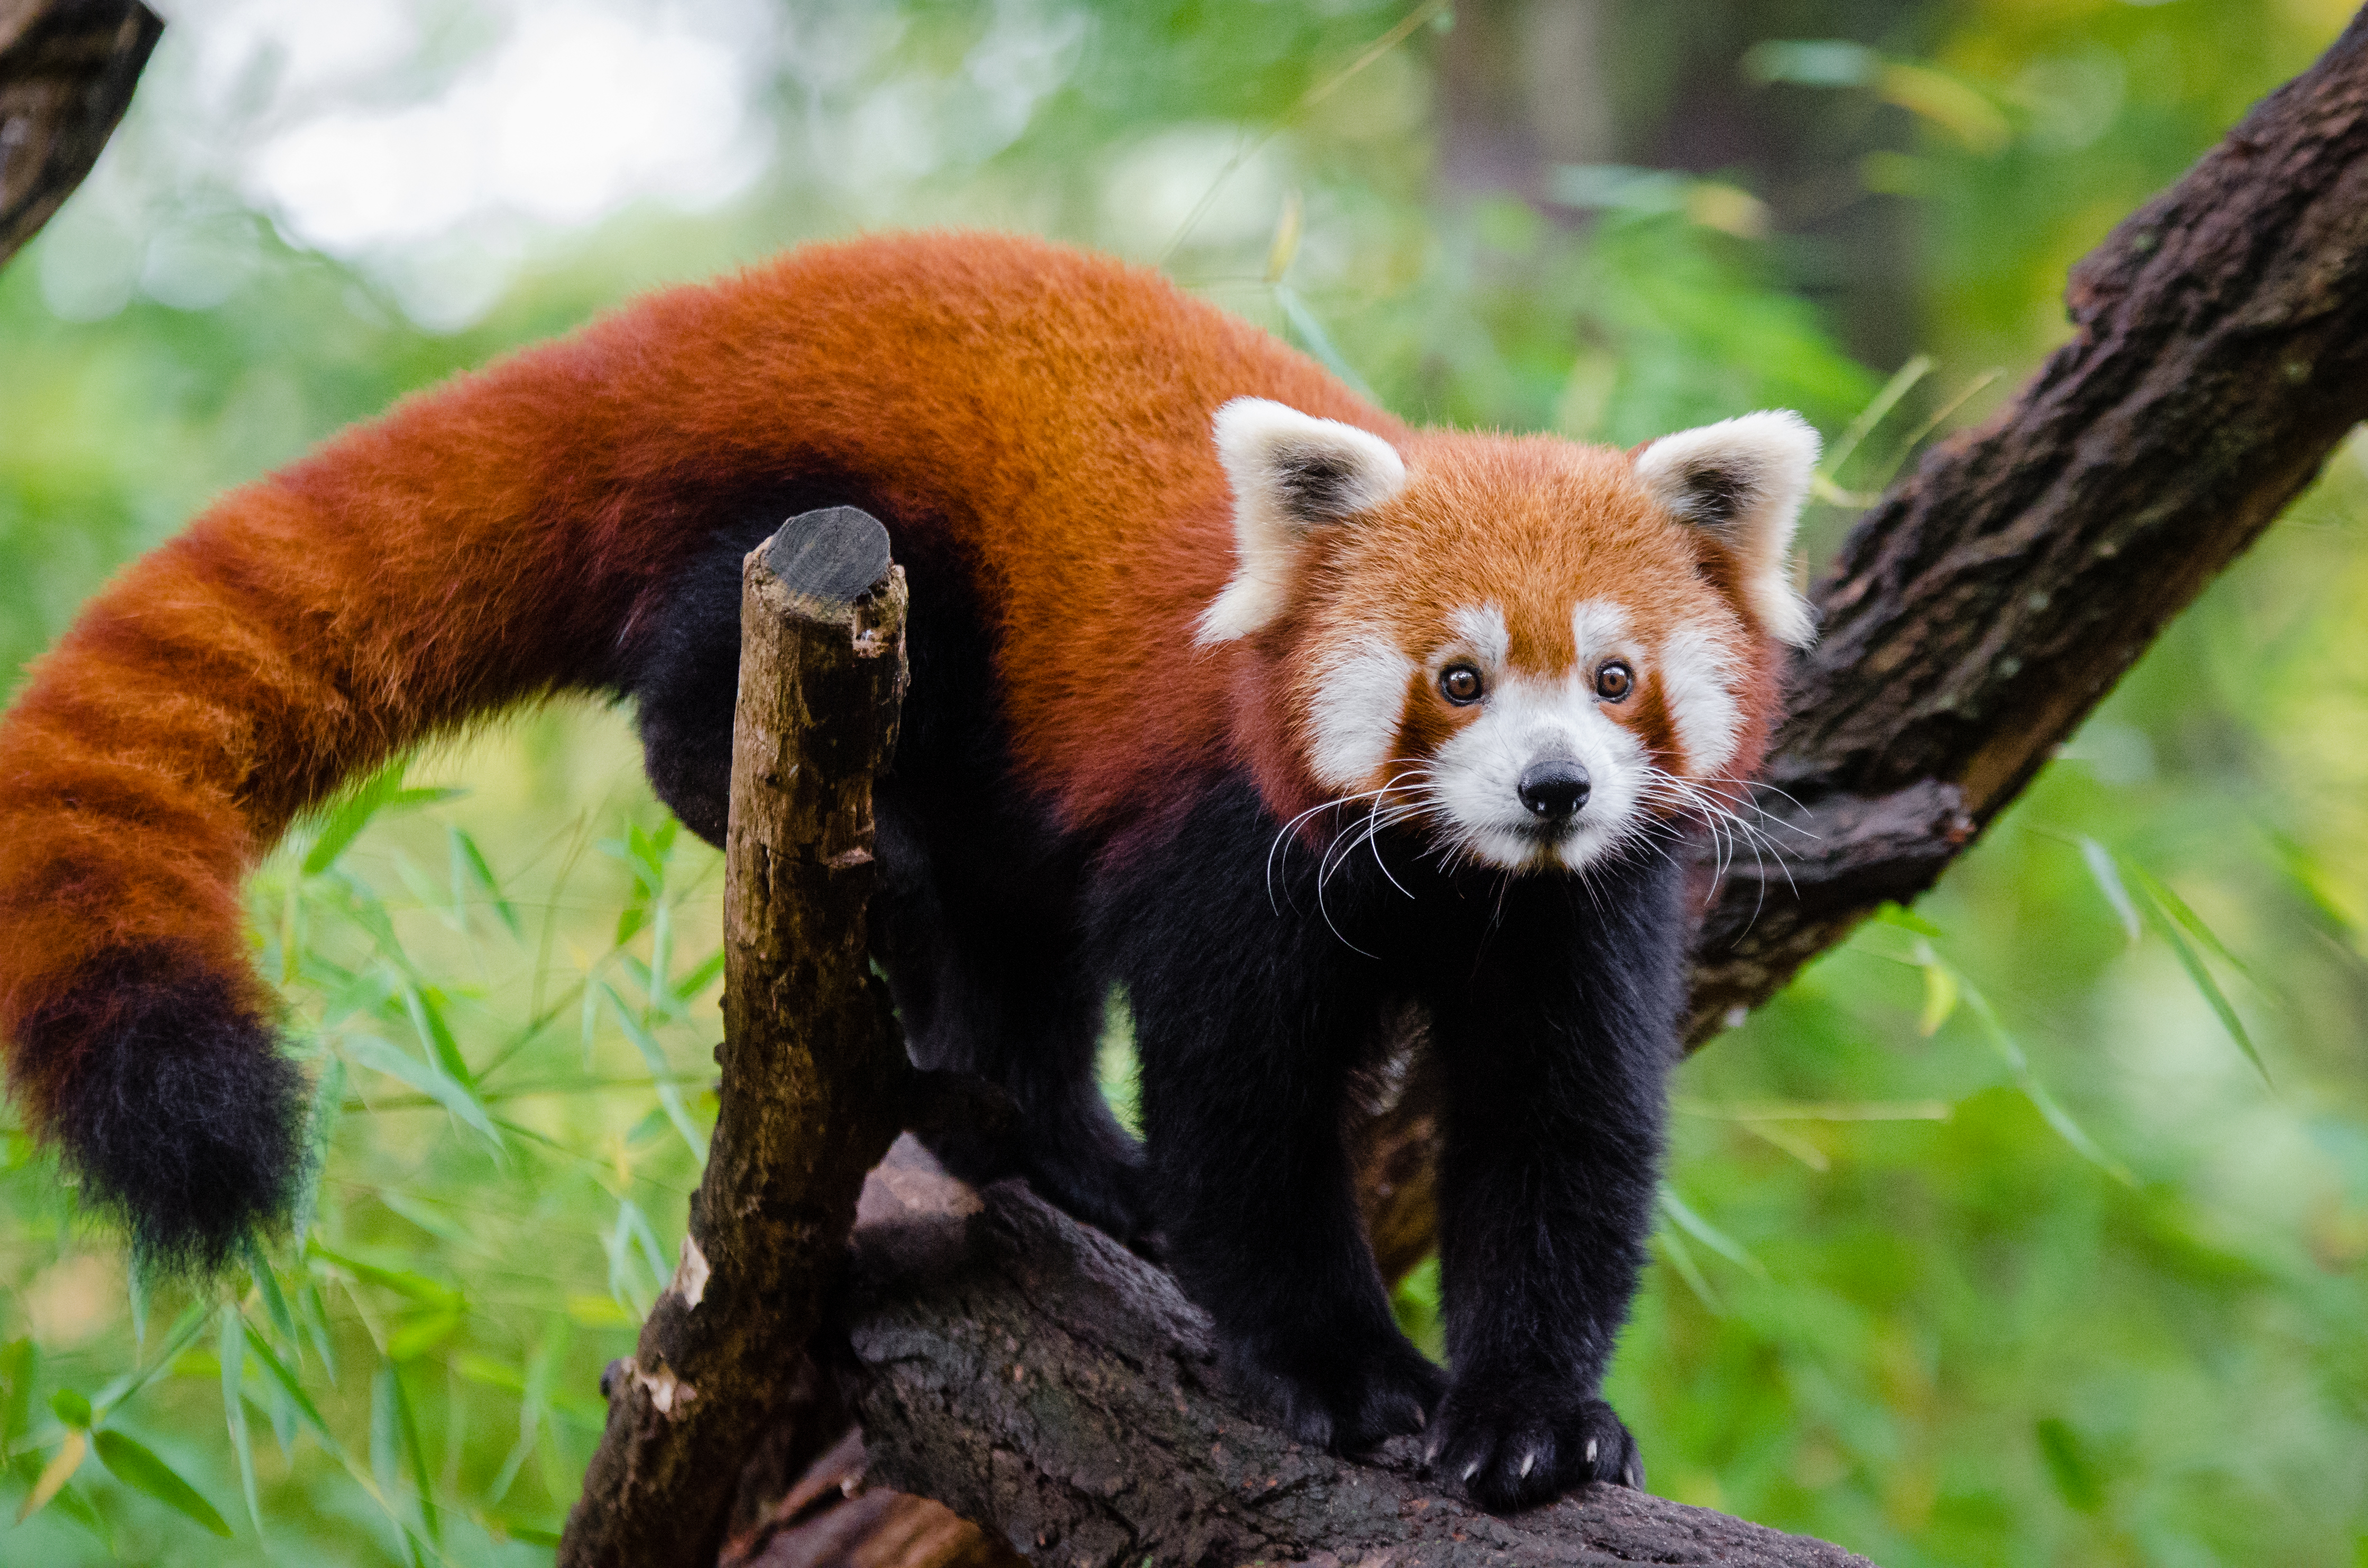
tree, nature, bokeh, blur, field, vintage, sweet, feet, animal, cute, female, wildlife, zoo, fur, orange, young, spring, green, high, red, foot, mammal, nikon, fauna, red panda, panda, 2015, face, nose, paw, tail, animals, ears, endangered, vertebrate, germany, deutschland, frhling, natur, paws, tier, depth, iso, ss, depthoffield, fell, grn, gesicht, baum, adorable, bamboo, d7000, roter, kleiner, niedlich, sues, suess, species, bedrohte, tierart, tierpark, weiblich, jungtier, jung, ohren, schwanz, nase, bedroht, ailurus, fulgens, mozilla, firefox, wochenende, weekend